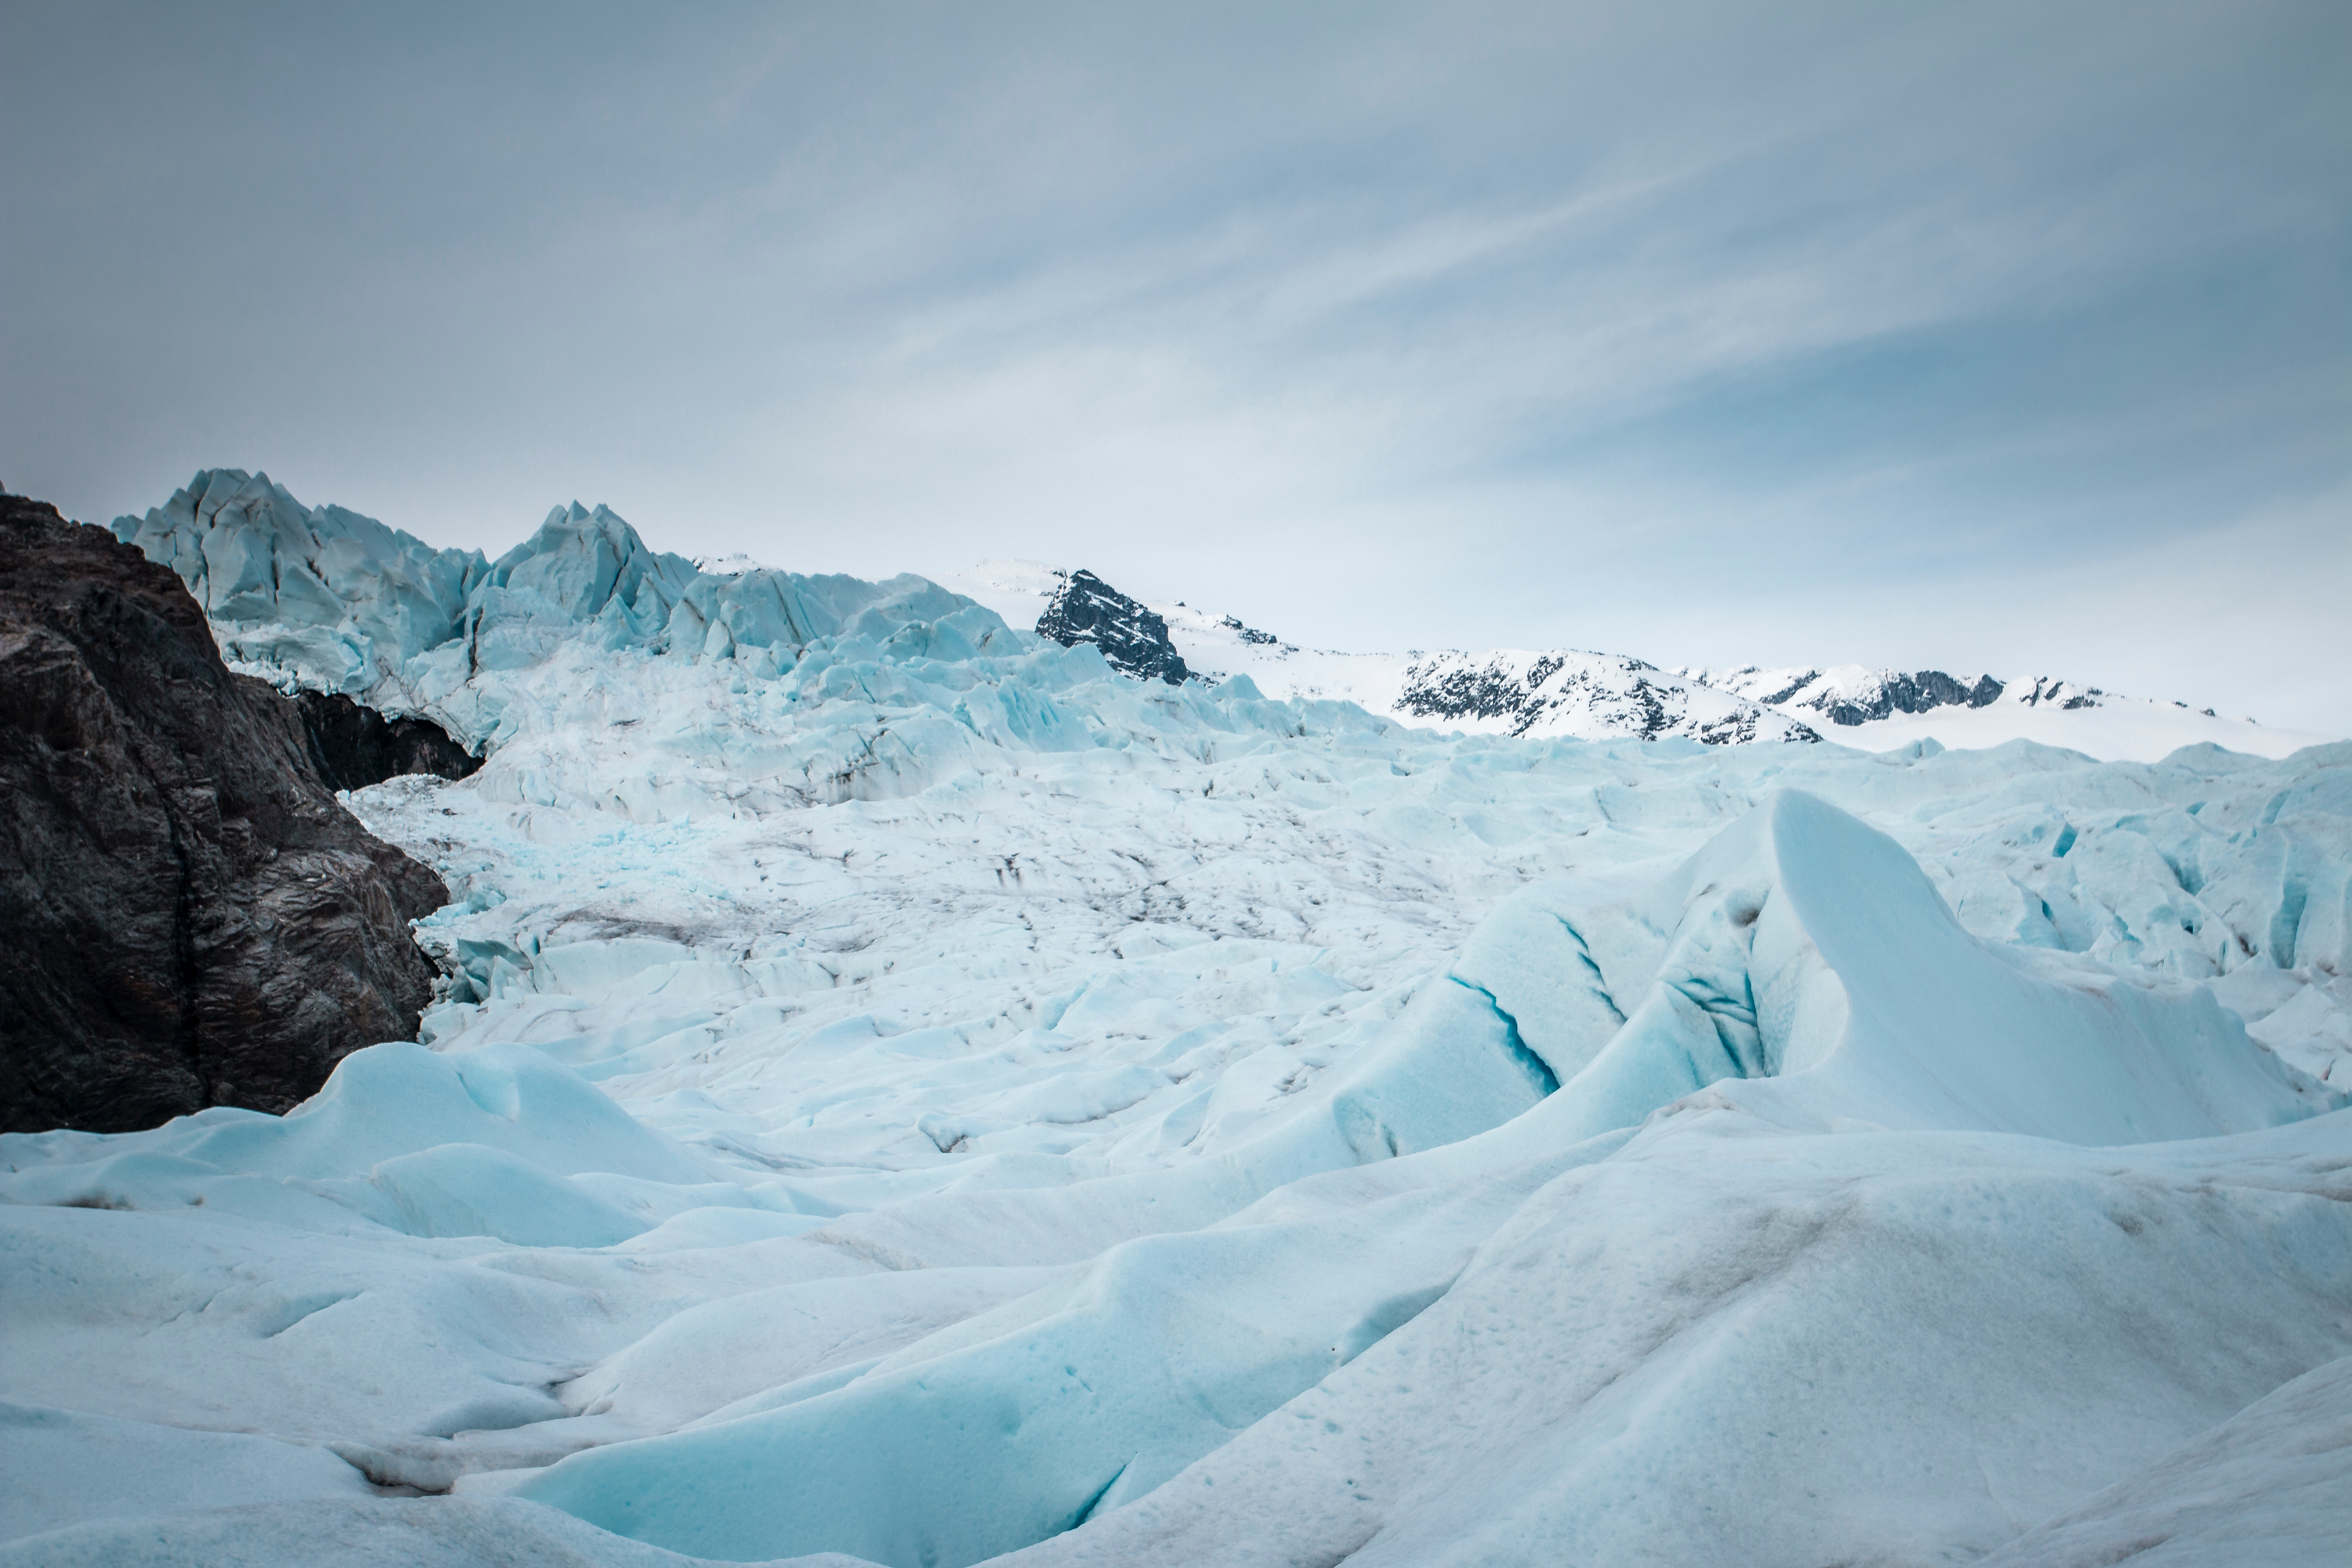
mountain, snow, winter, mountain range, ice, glacier, arctic, moraine, landform, arctic ocean, geographical feature, glacial landform, geological phenomenon, ice cap